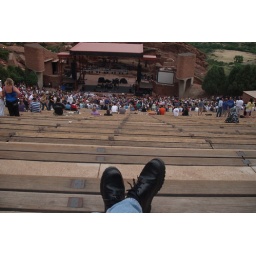
With the views, no one near by, and the sound... thought these were the best seats in the house